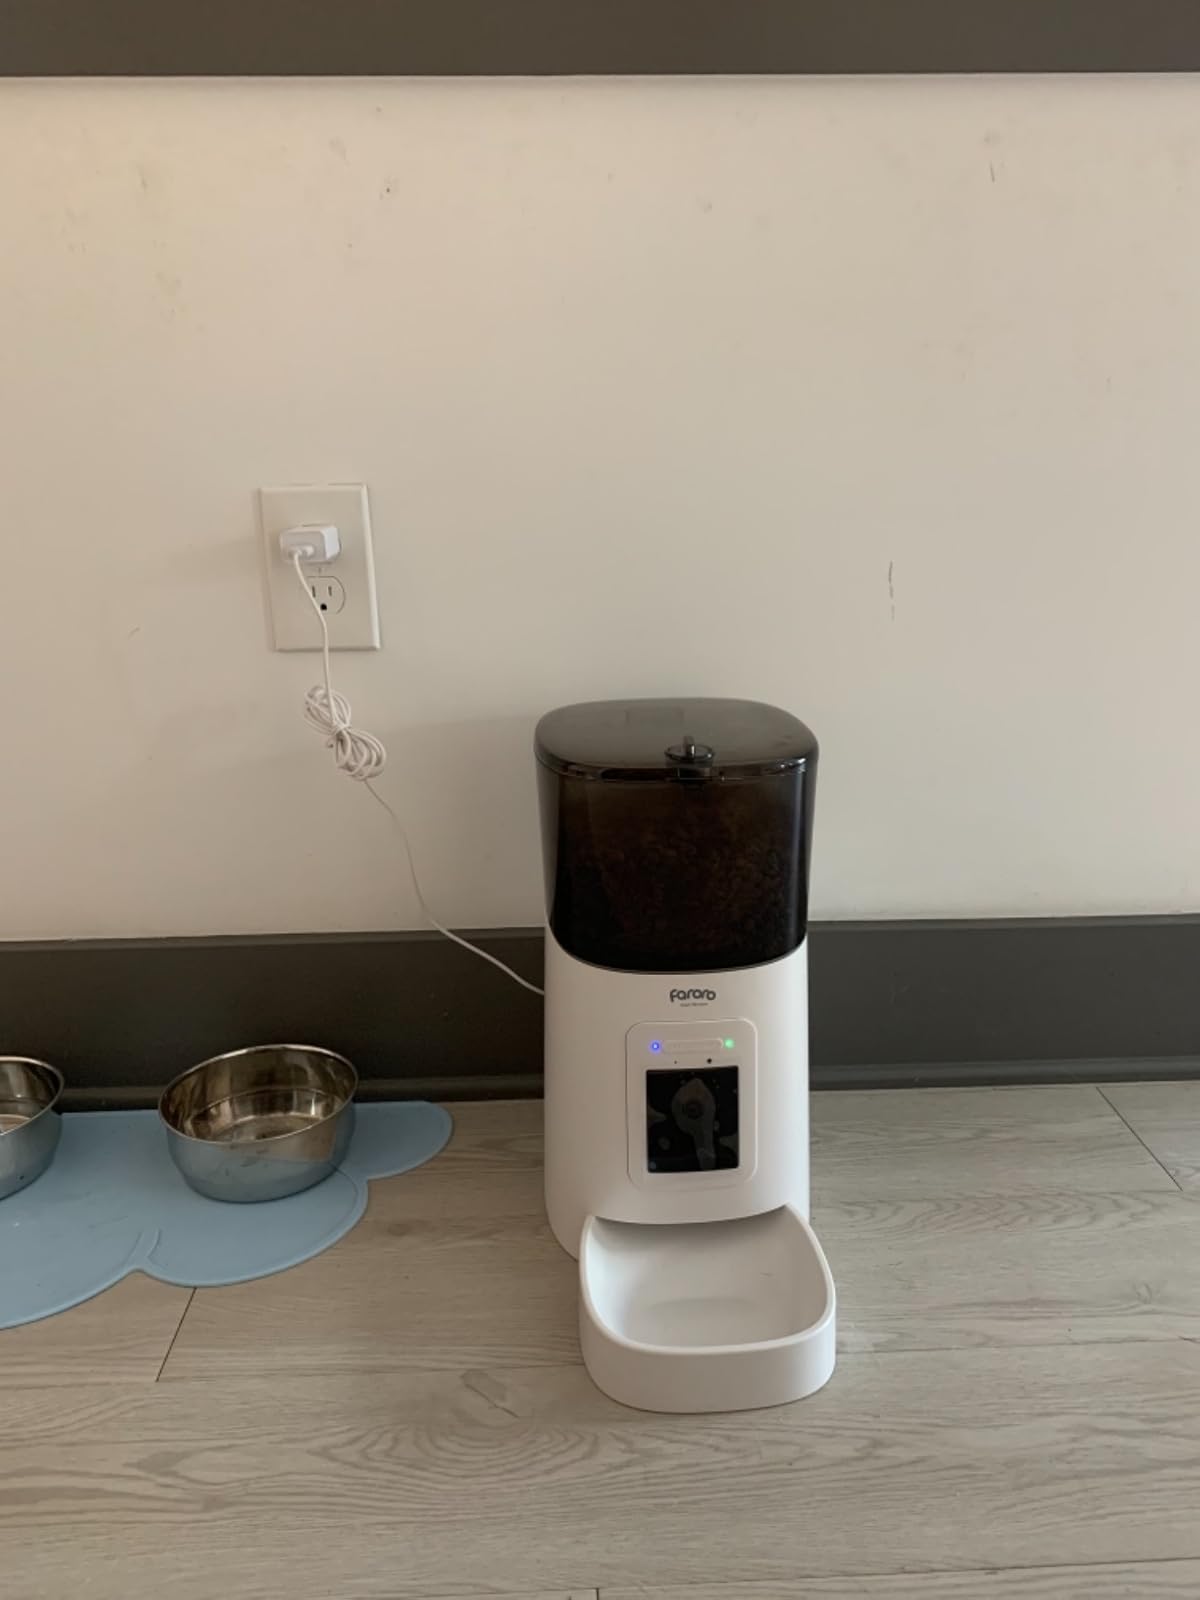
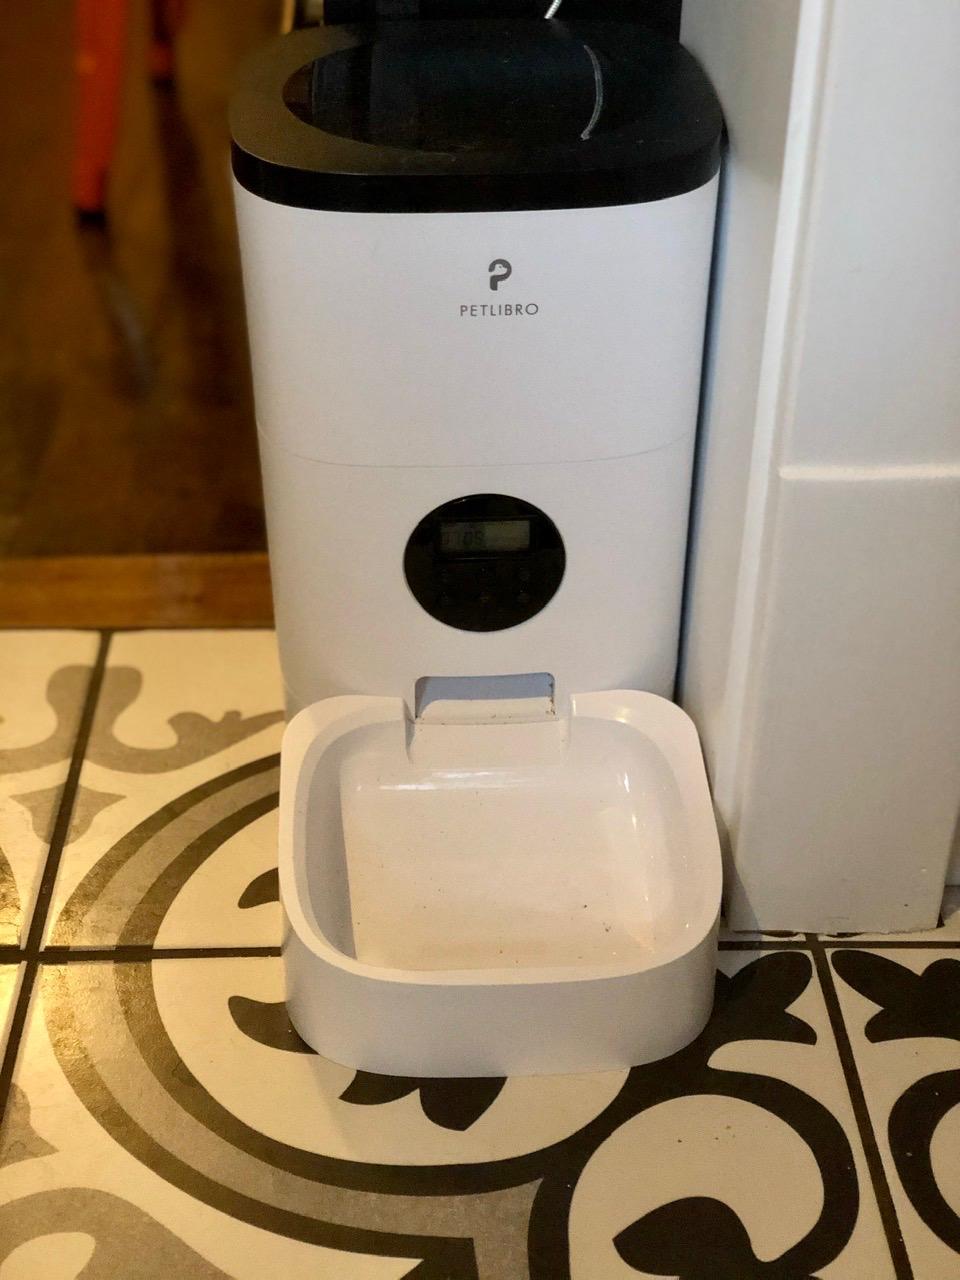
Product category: items_feeder
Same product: no